Too big to fail

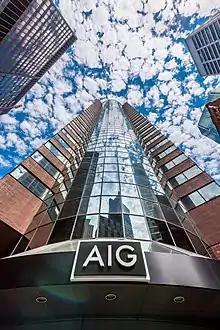
Headquarters of AIG, an insurance company rescued by the United States government during the subprime mortgage crisis

"Too big to fail" (TBTF) is a theory in banking and finance that asserts that certain corporations, particularly financial institutions, are so large and so interconnected with an economy that their failure would be disastrous to the greater economic system, and therefore should be supported by government when they face potential failure. The colloquial term "too big to fail" was popularized by U.S. Congressman Stewart McKinney in a 1984 Congressional hearing, discussing the Federal Deposit Insurance Corporation's intervention with Continental Illinois. The term had previously been used occasionally in the press, and similar thinking had motivated earlier bank bailouts.